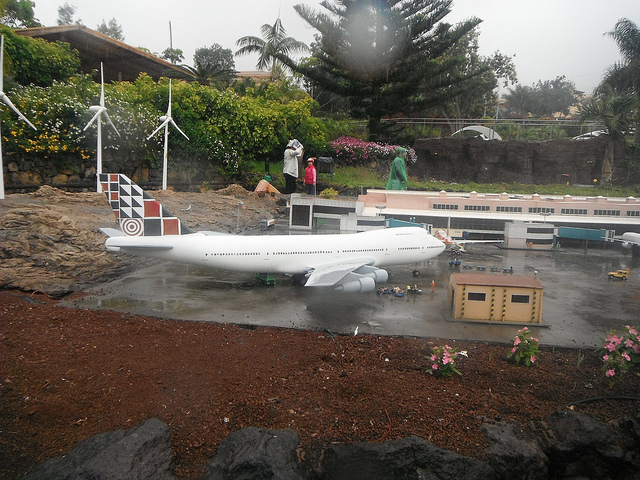
user: Given an image and a question. Answer the question in a short answer. Question: What evidence do we see here of a desire to make use of natural energy? Short Answer:
assistant: windmill